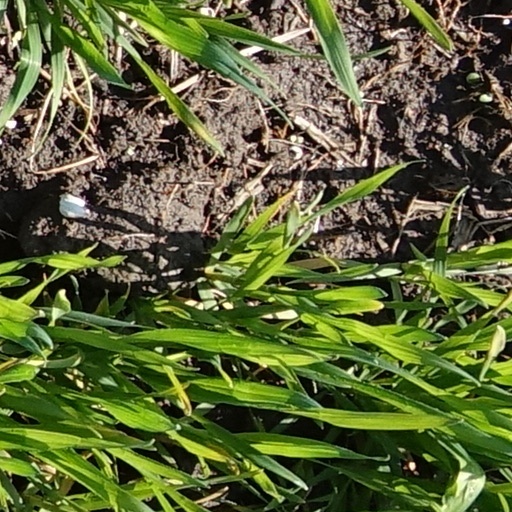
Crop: wheat